Franjo Kuharić

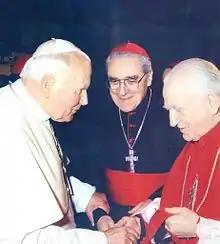
Cardinal Kuharić (right) alongside Pope John Paul II (left) and Cardinal Jean-Marie Lustiger (middle) in 1997.

Franjo Kuharić was born on 15 April 1919 in Pribić as the thirteenth and final child born to his poor parents Ivan Kuharić and Ana Blažić.